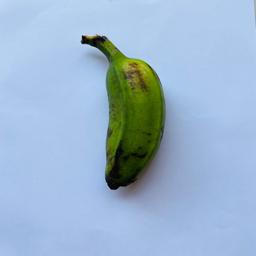
Ripeness: Green